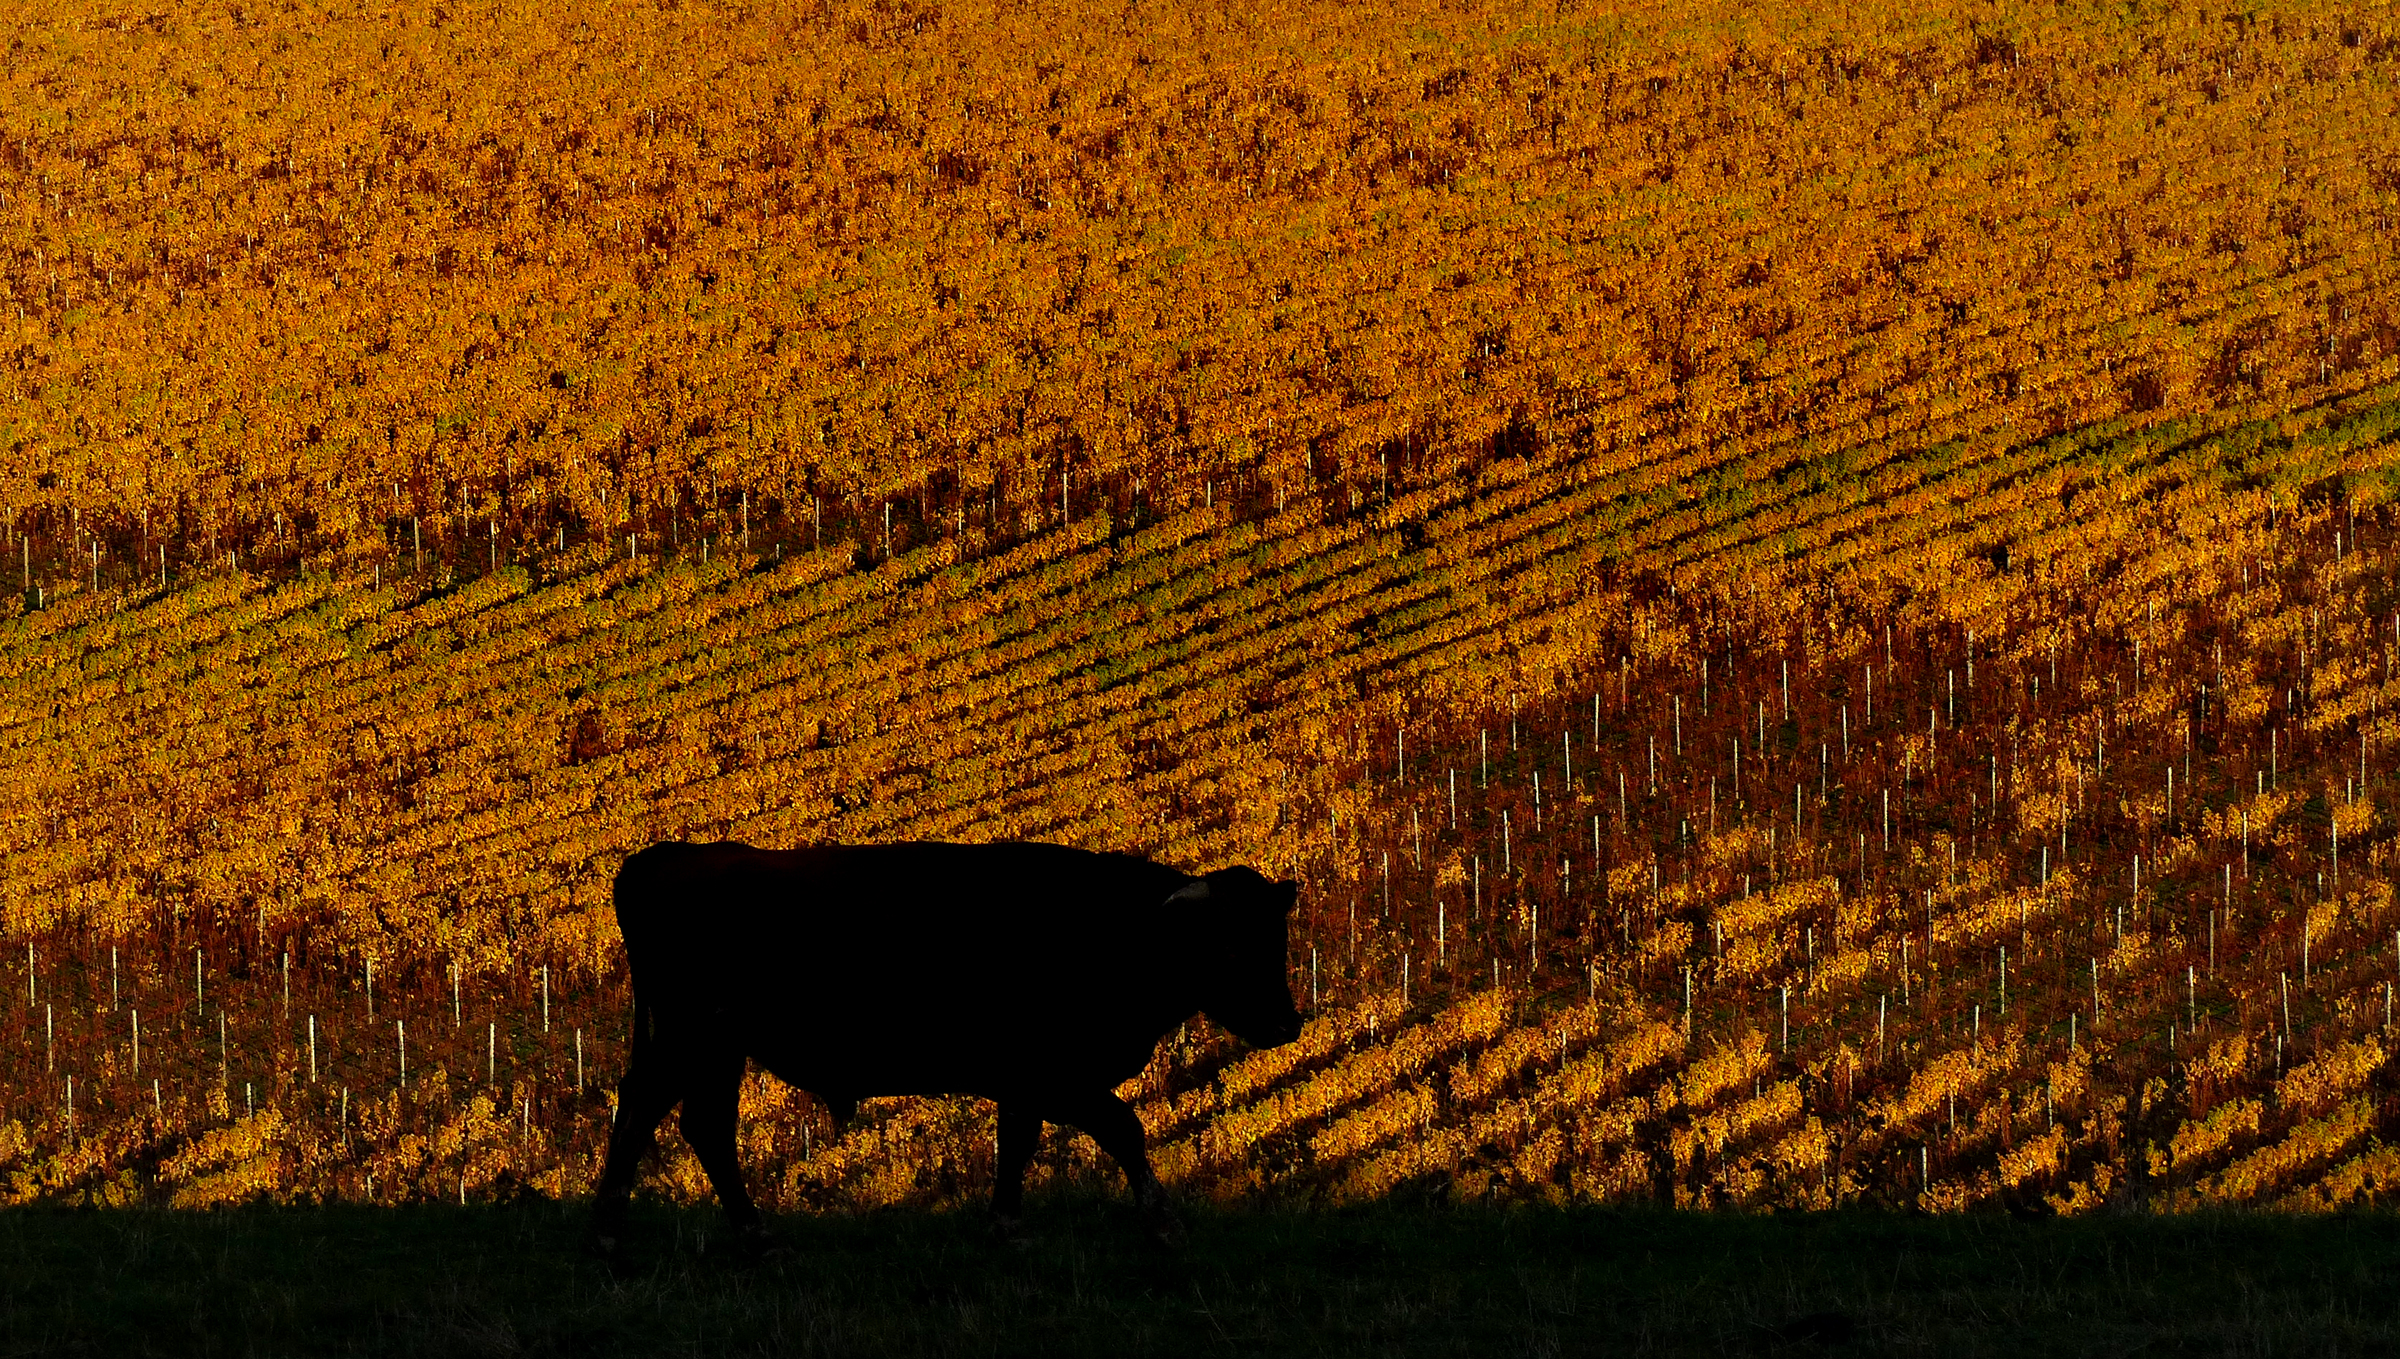
landscape, tree, sunset, grape, field, sunlight, morning, leaf, flower, dawn, evening, autumn, shadow, agriculture, season, bull, vines, colours, explored, panasonicdmcfz200, ecosystem, cattlebeast